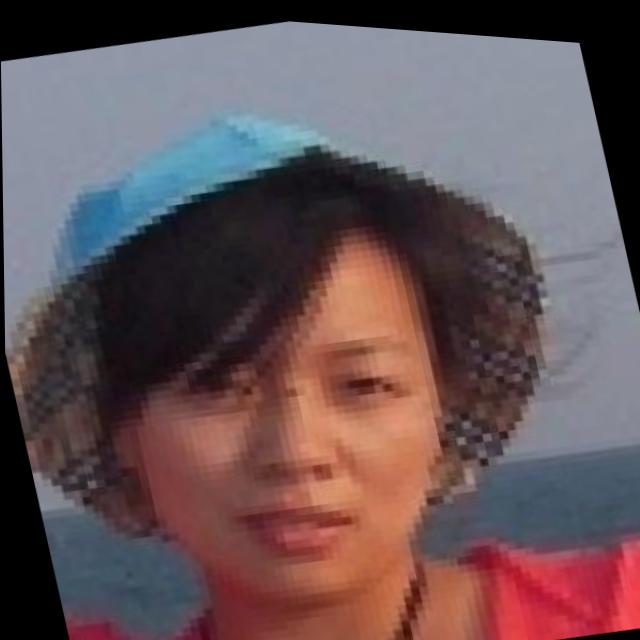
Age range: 21-44